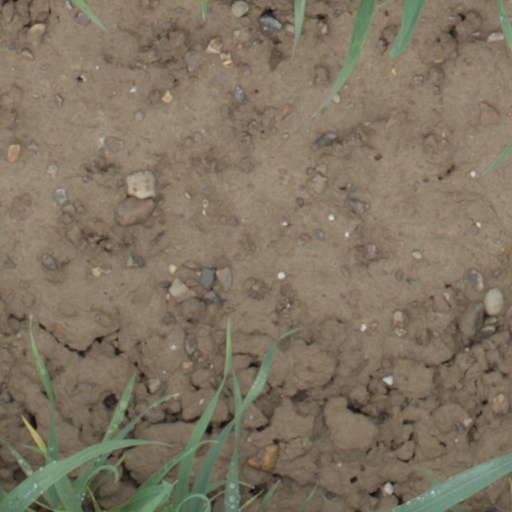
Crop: wheat